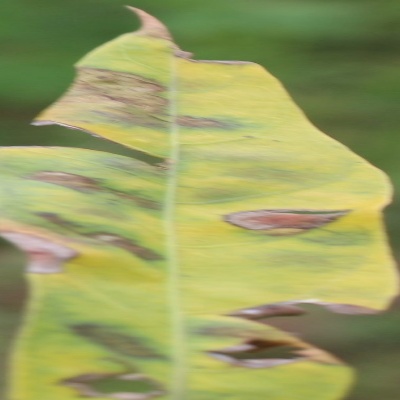
Crop: Cassava
Condition: bacterial blight